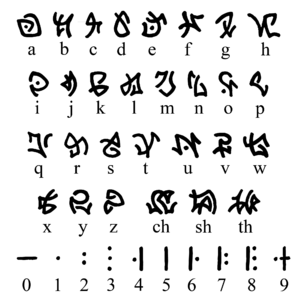
L'atlante est une langue fictive de l'univers de fiction développé pour le film Atlantide, l'empire perdu de Walt Disney Pictures. Elle est la langue du peuple Atlante.